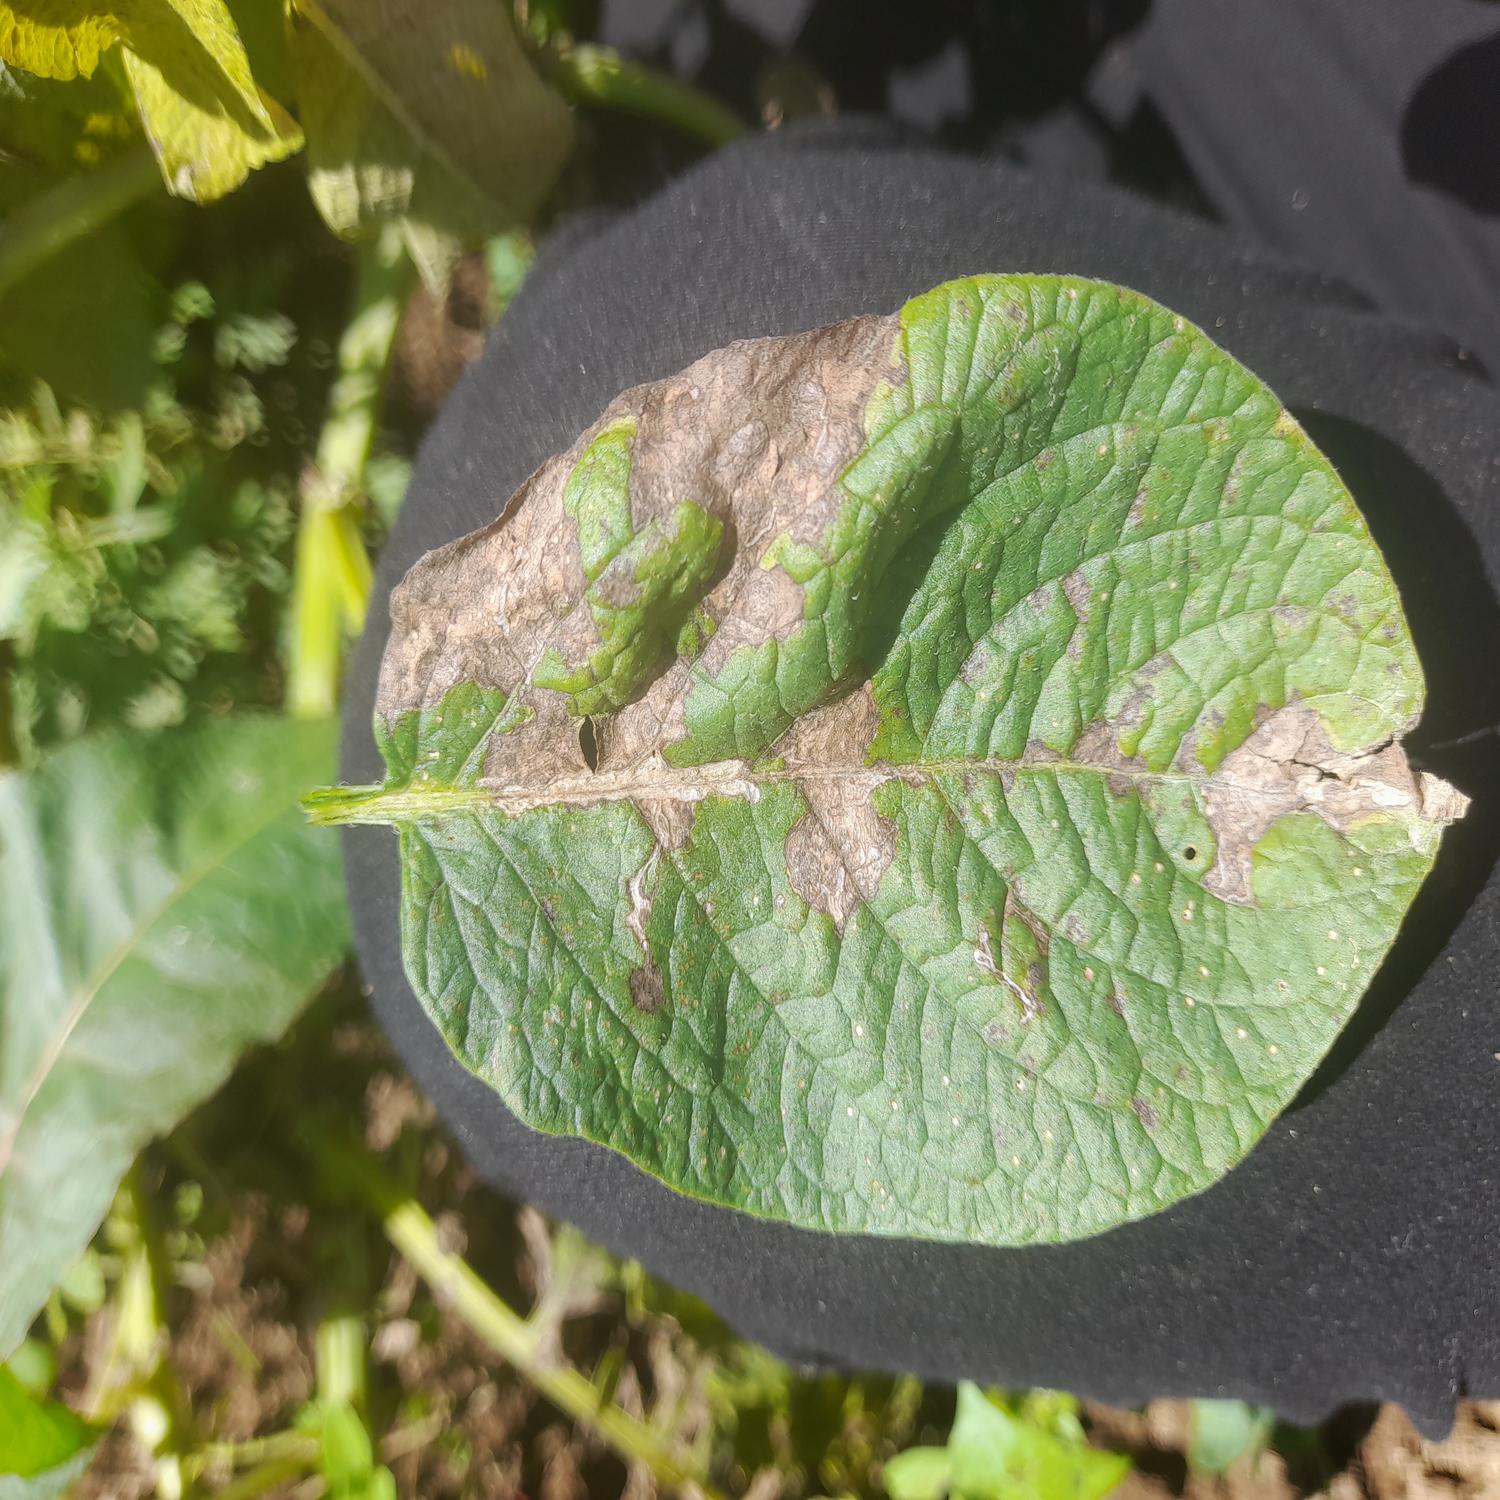
Label: Fungi